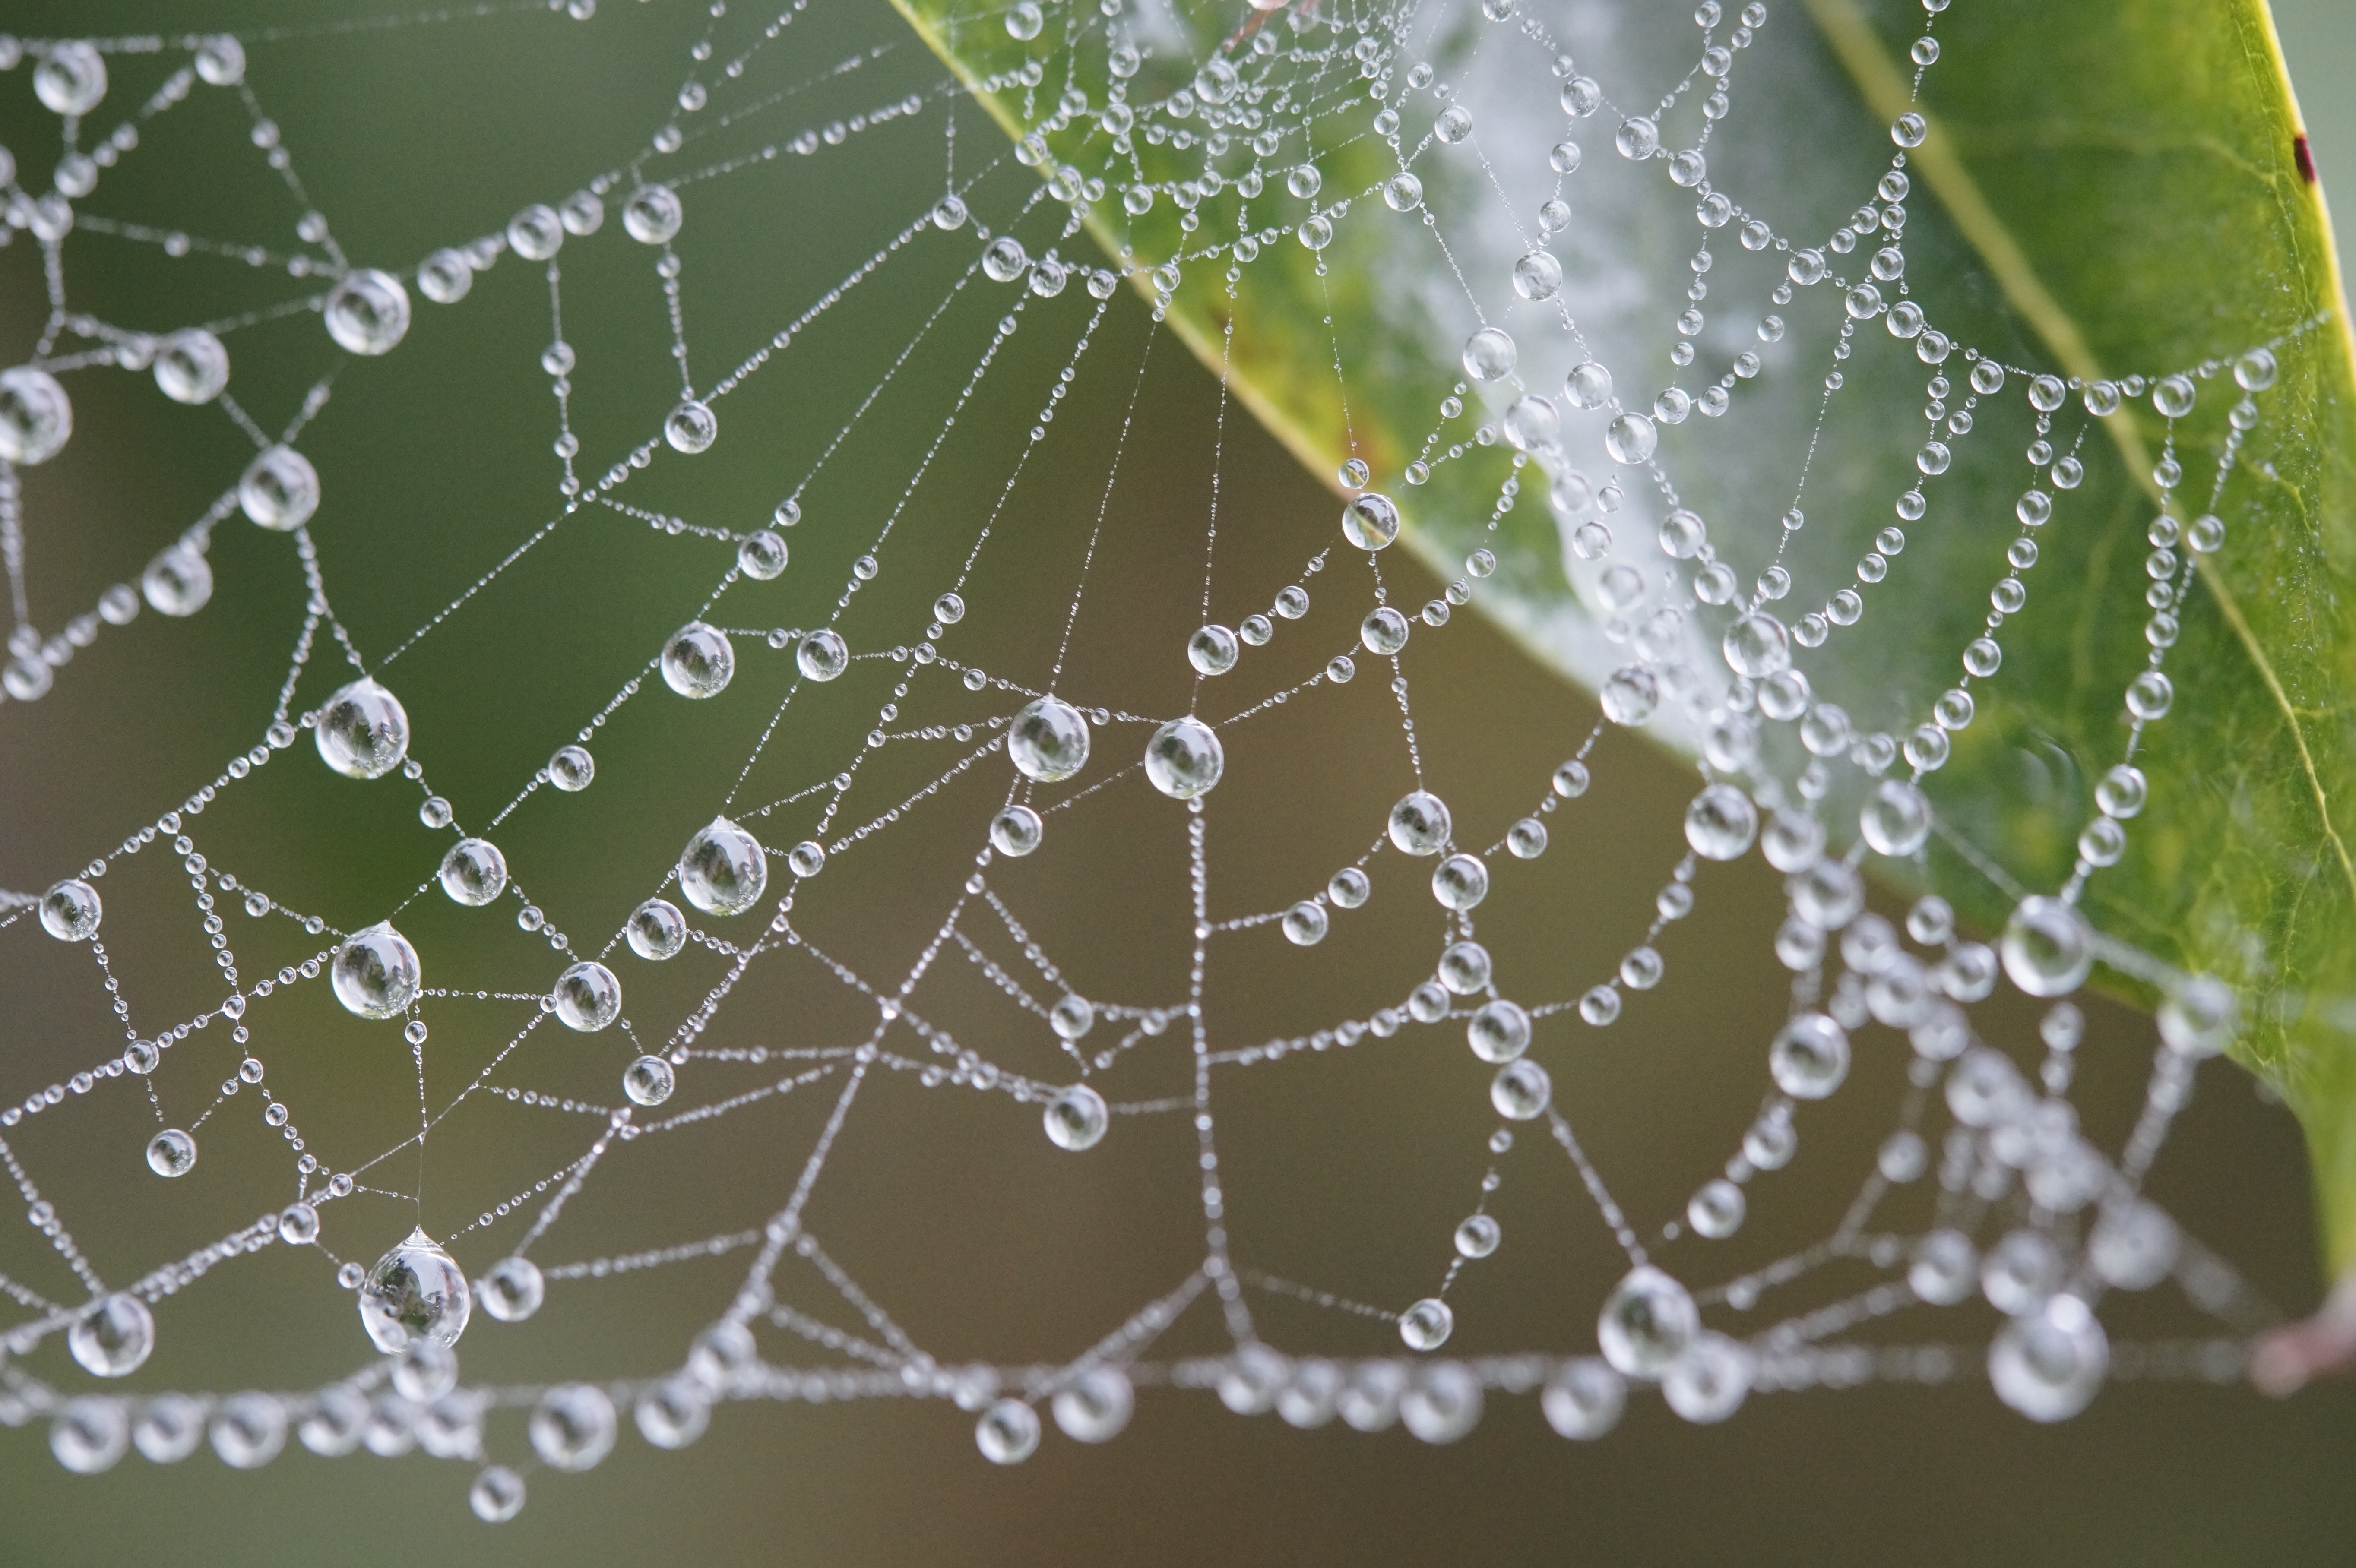
water, dew, fog, leaf, green, autumn, close, fauna, material, drip, invertebrate, spider web, cobweb, close up, spider, dewdrop, droplets, arachnid, fine, moist, network, transient, tender, drop of water, filigree, moisture, lined, arachnids, macro photography, arthropod, water droplets, in the autumn, lined up, araneus, orb web, irregular, autumn morning, orb weaver spider, tautroepfchen, full guy